Duchess, Queensland

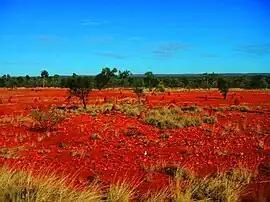
Ant Hills, Duchess, 2013

Duchess is a rural town and locality in the Shire of Cloncurry, Queensland, Australia. In the , the locality of Duchess had a population of 53 people.